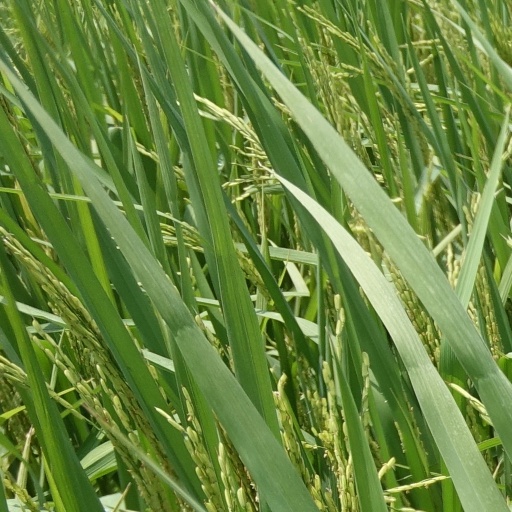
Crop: rice